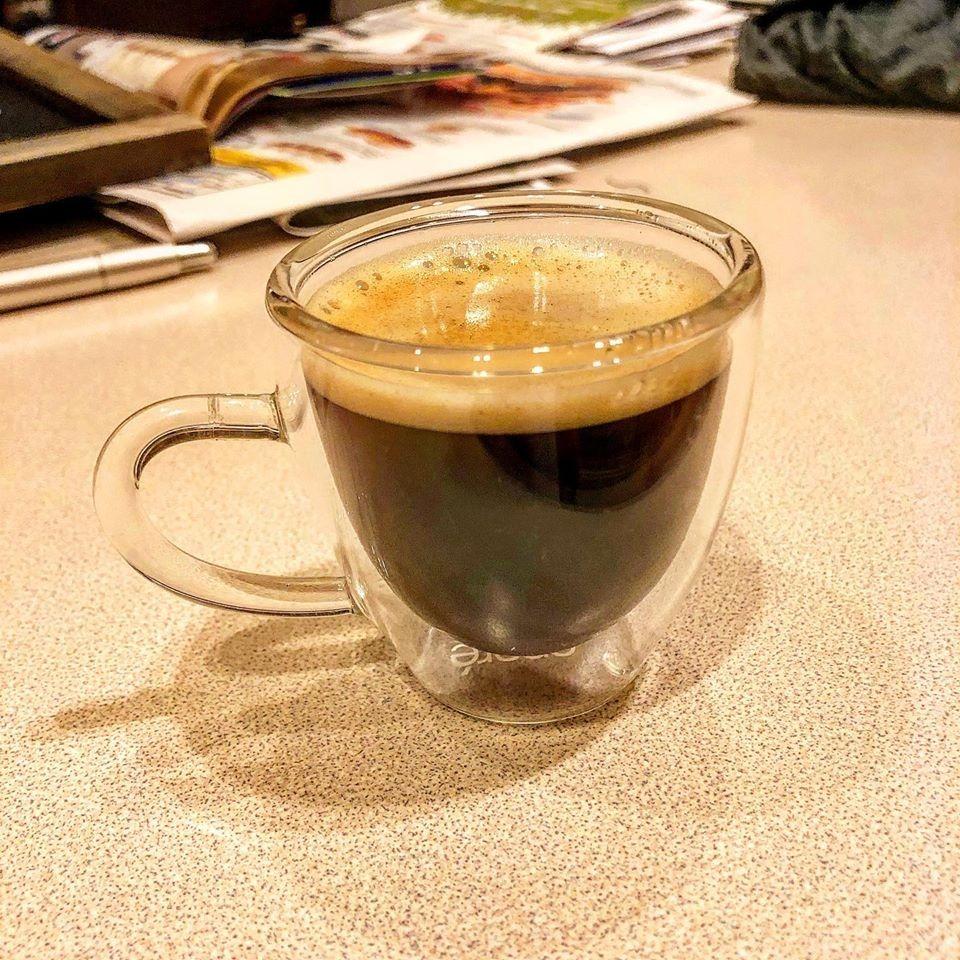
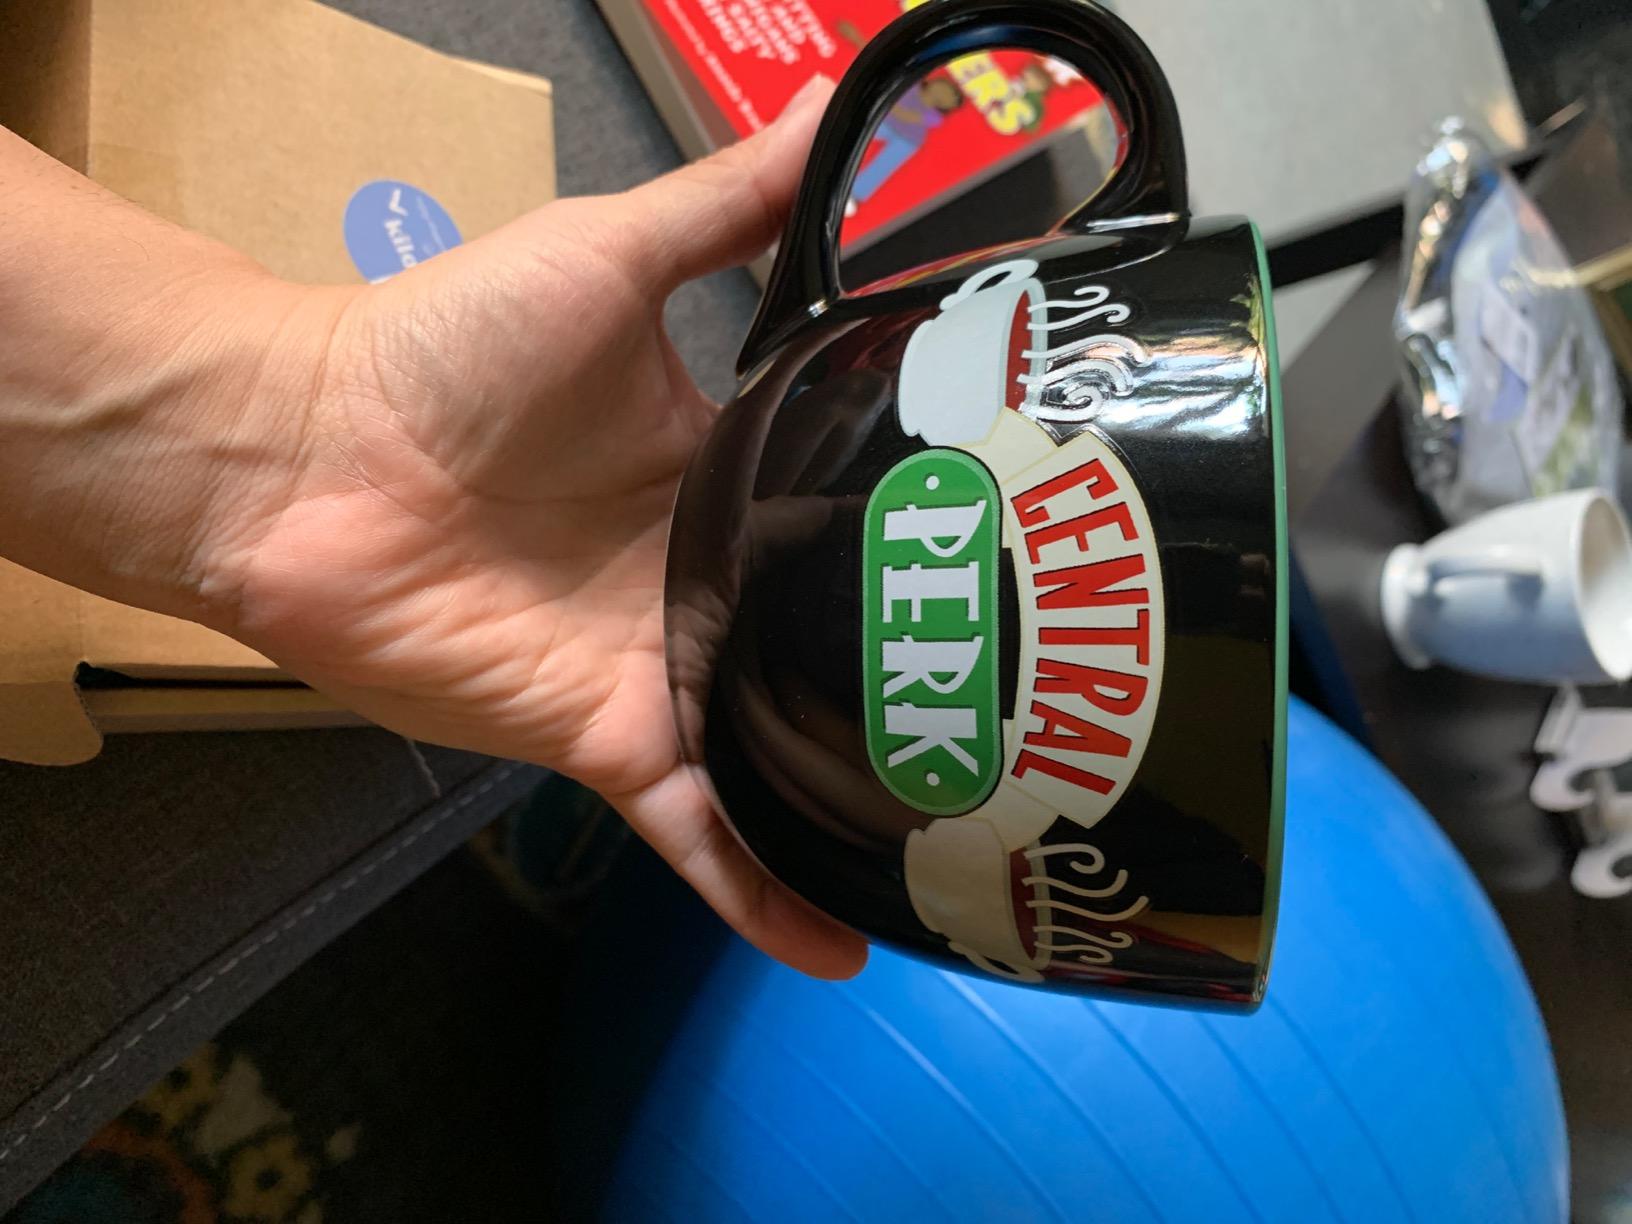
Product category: items_mug
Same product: no